George Blagden

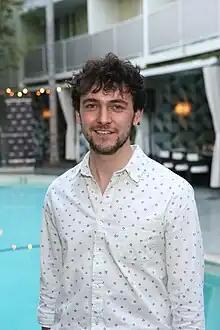
Blagden in 2014

George Paul Blagden (born 28 December 1989) is an English stage and film actor. He is best known for his role as Louis XIV in the French-produced television series drama "Versailles." He also played Grantaire in the 2012 film adaptation of "Les Misérables" and Athelstan in the television series "Vikings" (2013–2016). He has also narrated the Penguin Classics audiobook version of Homer’s The Odyssey and an immersive audiovisual tour for the Circus Maximus in Rome written by Margaret George for the BARD"EUM" mobile app.